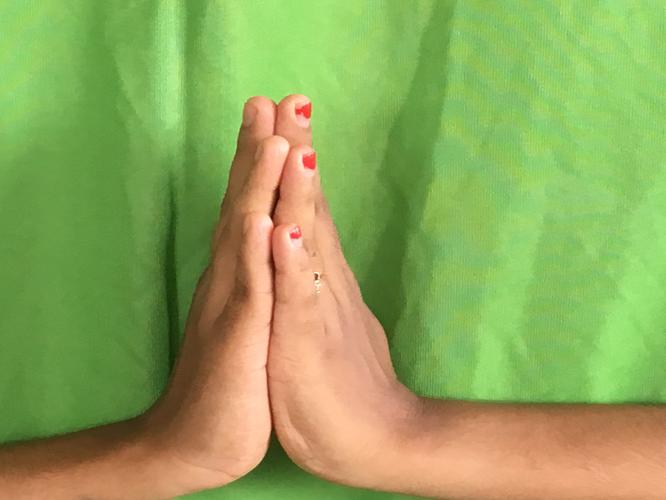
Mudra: Anjali
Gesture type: double_hand